Omoljica

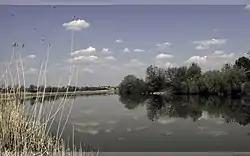
Ponjavica river

The village is situated on the protruded section of the loess terrace, in direction of the Danube's alluvial plain. Omoljica is in the valleys of the Ponjavica and Nadela rivers. Since 1995, there is a protected nature park Ponjavica south of Banatski Brestovac. Omoljica is situated at the mouth of the Ponjavica into the Nadela. Ponjavica flows from the southeast direction (Banatski Brestovac and Pločica), while Nadela comes from the north (Starčevo). Two rivers mark two borders of Omoljica - Ponjavica on the south, and Nadela on the west (Arvenica field). The channeled flow Srednji Begej passes north of Omoljica, in a direction parallel to the Ponjavica, and flows into the Nadela at Starčevo. South of Omoljica, in the flooplain of the Danube is an elongated bog Supiški Vir.